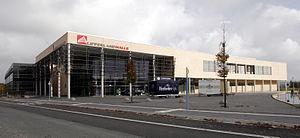
La Lipperlandhalle est un hall omnisports situé à Lemgo, en Rhénanie-du-Nord-Westphalie, où évolue le club de handball du TBV Lemgo évoluant en Bundesliga